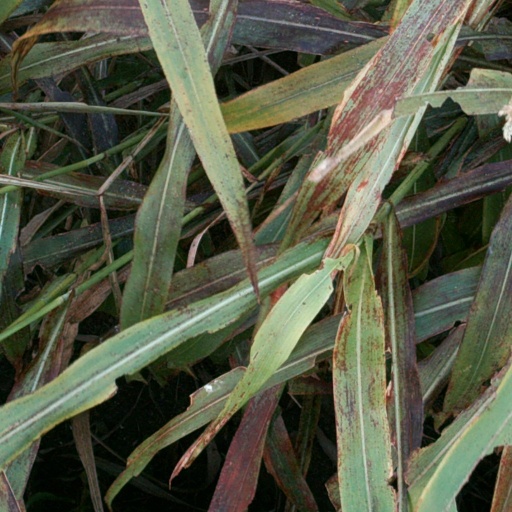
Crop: sorghum